Government of the 6th Dáil

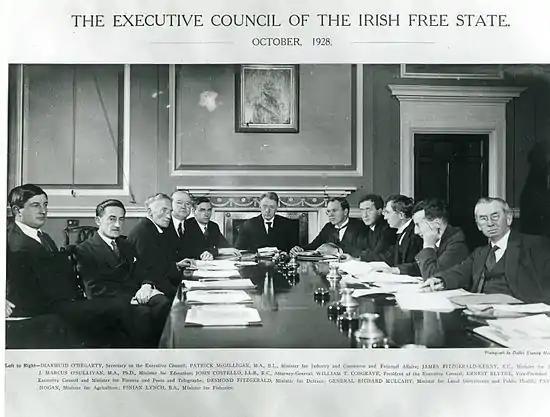
Executive Council of the Irish Free State – October 1928.

On 27 March 1930, the Old Age Pensions Bill 1929, a private member's bill proposed by Conn Ward a member of Fianna Fáil, which was the lead party of the parliamentary opposition, passed second stage by 66 votes to 64. This occurred in part due to absences from the government benches, including Séamus Burke, Parliamentary Secretary to the Minister for Finance, as well as Independent TDs who regularly supported the government.